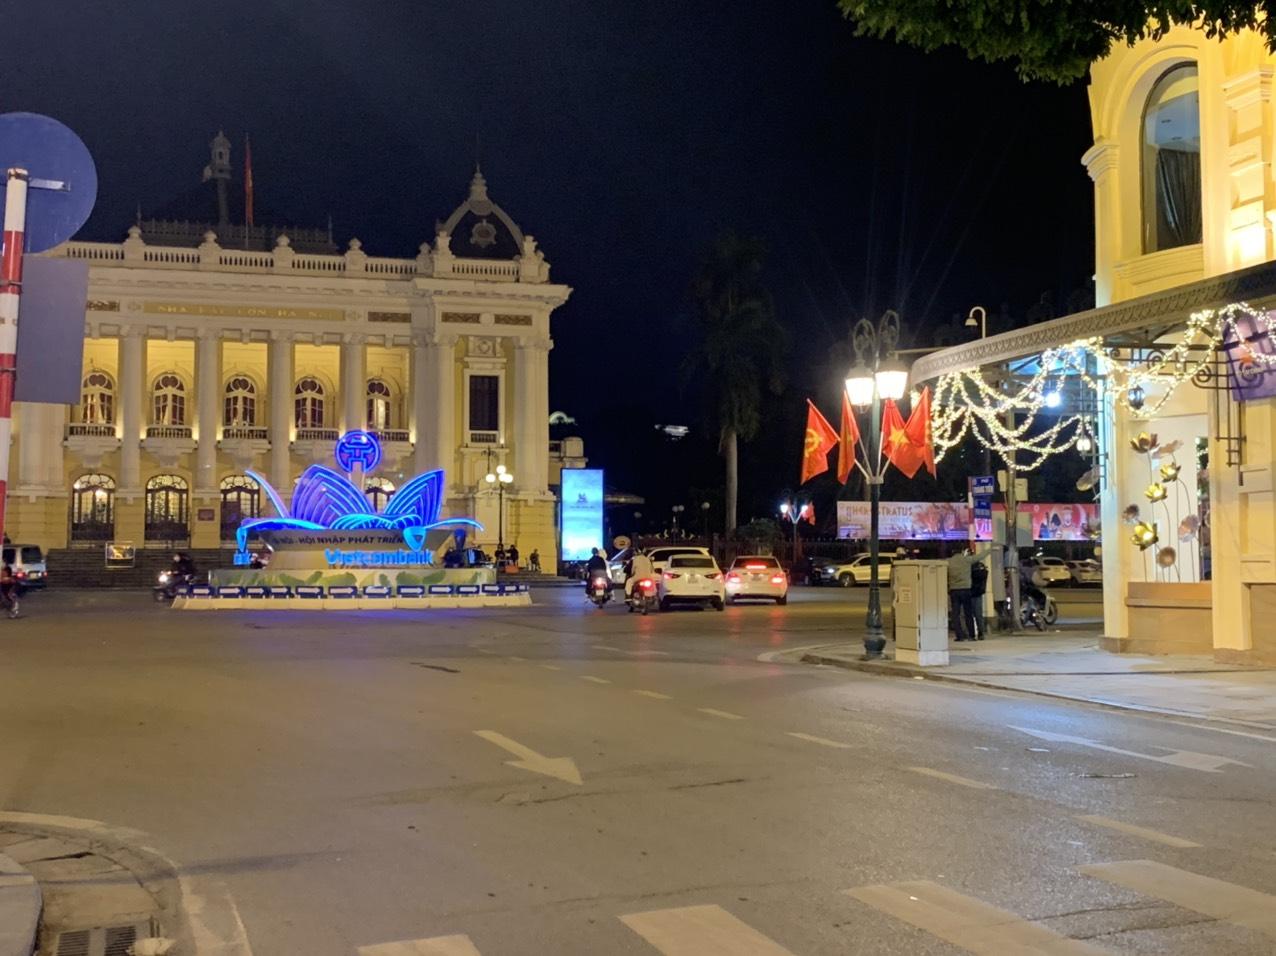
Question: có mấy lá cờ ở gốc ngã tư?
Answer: có bốn lá cờ